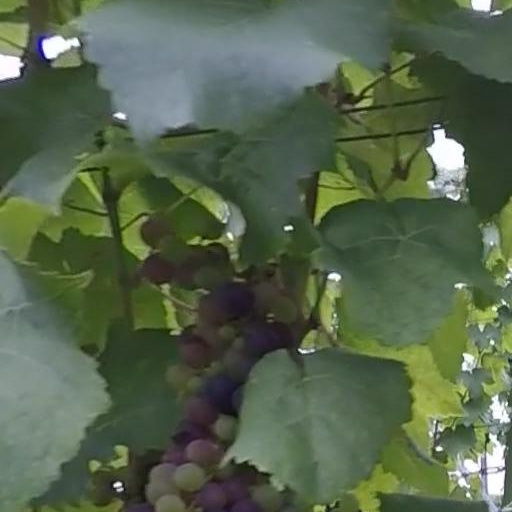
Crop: grape